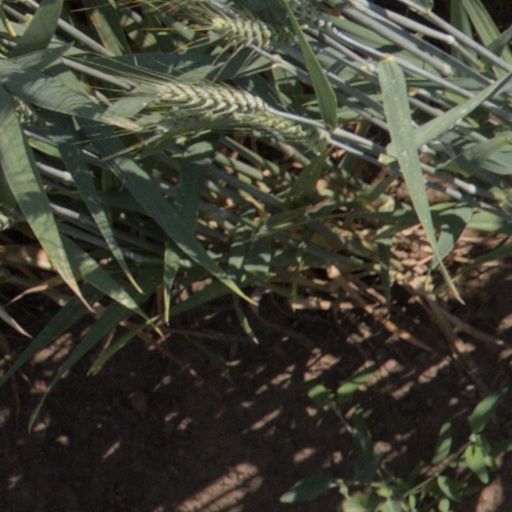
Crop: wheat